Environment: real
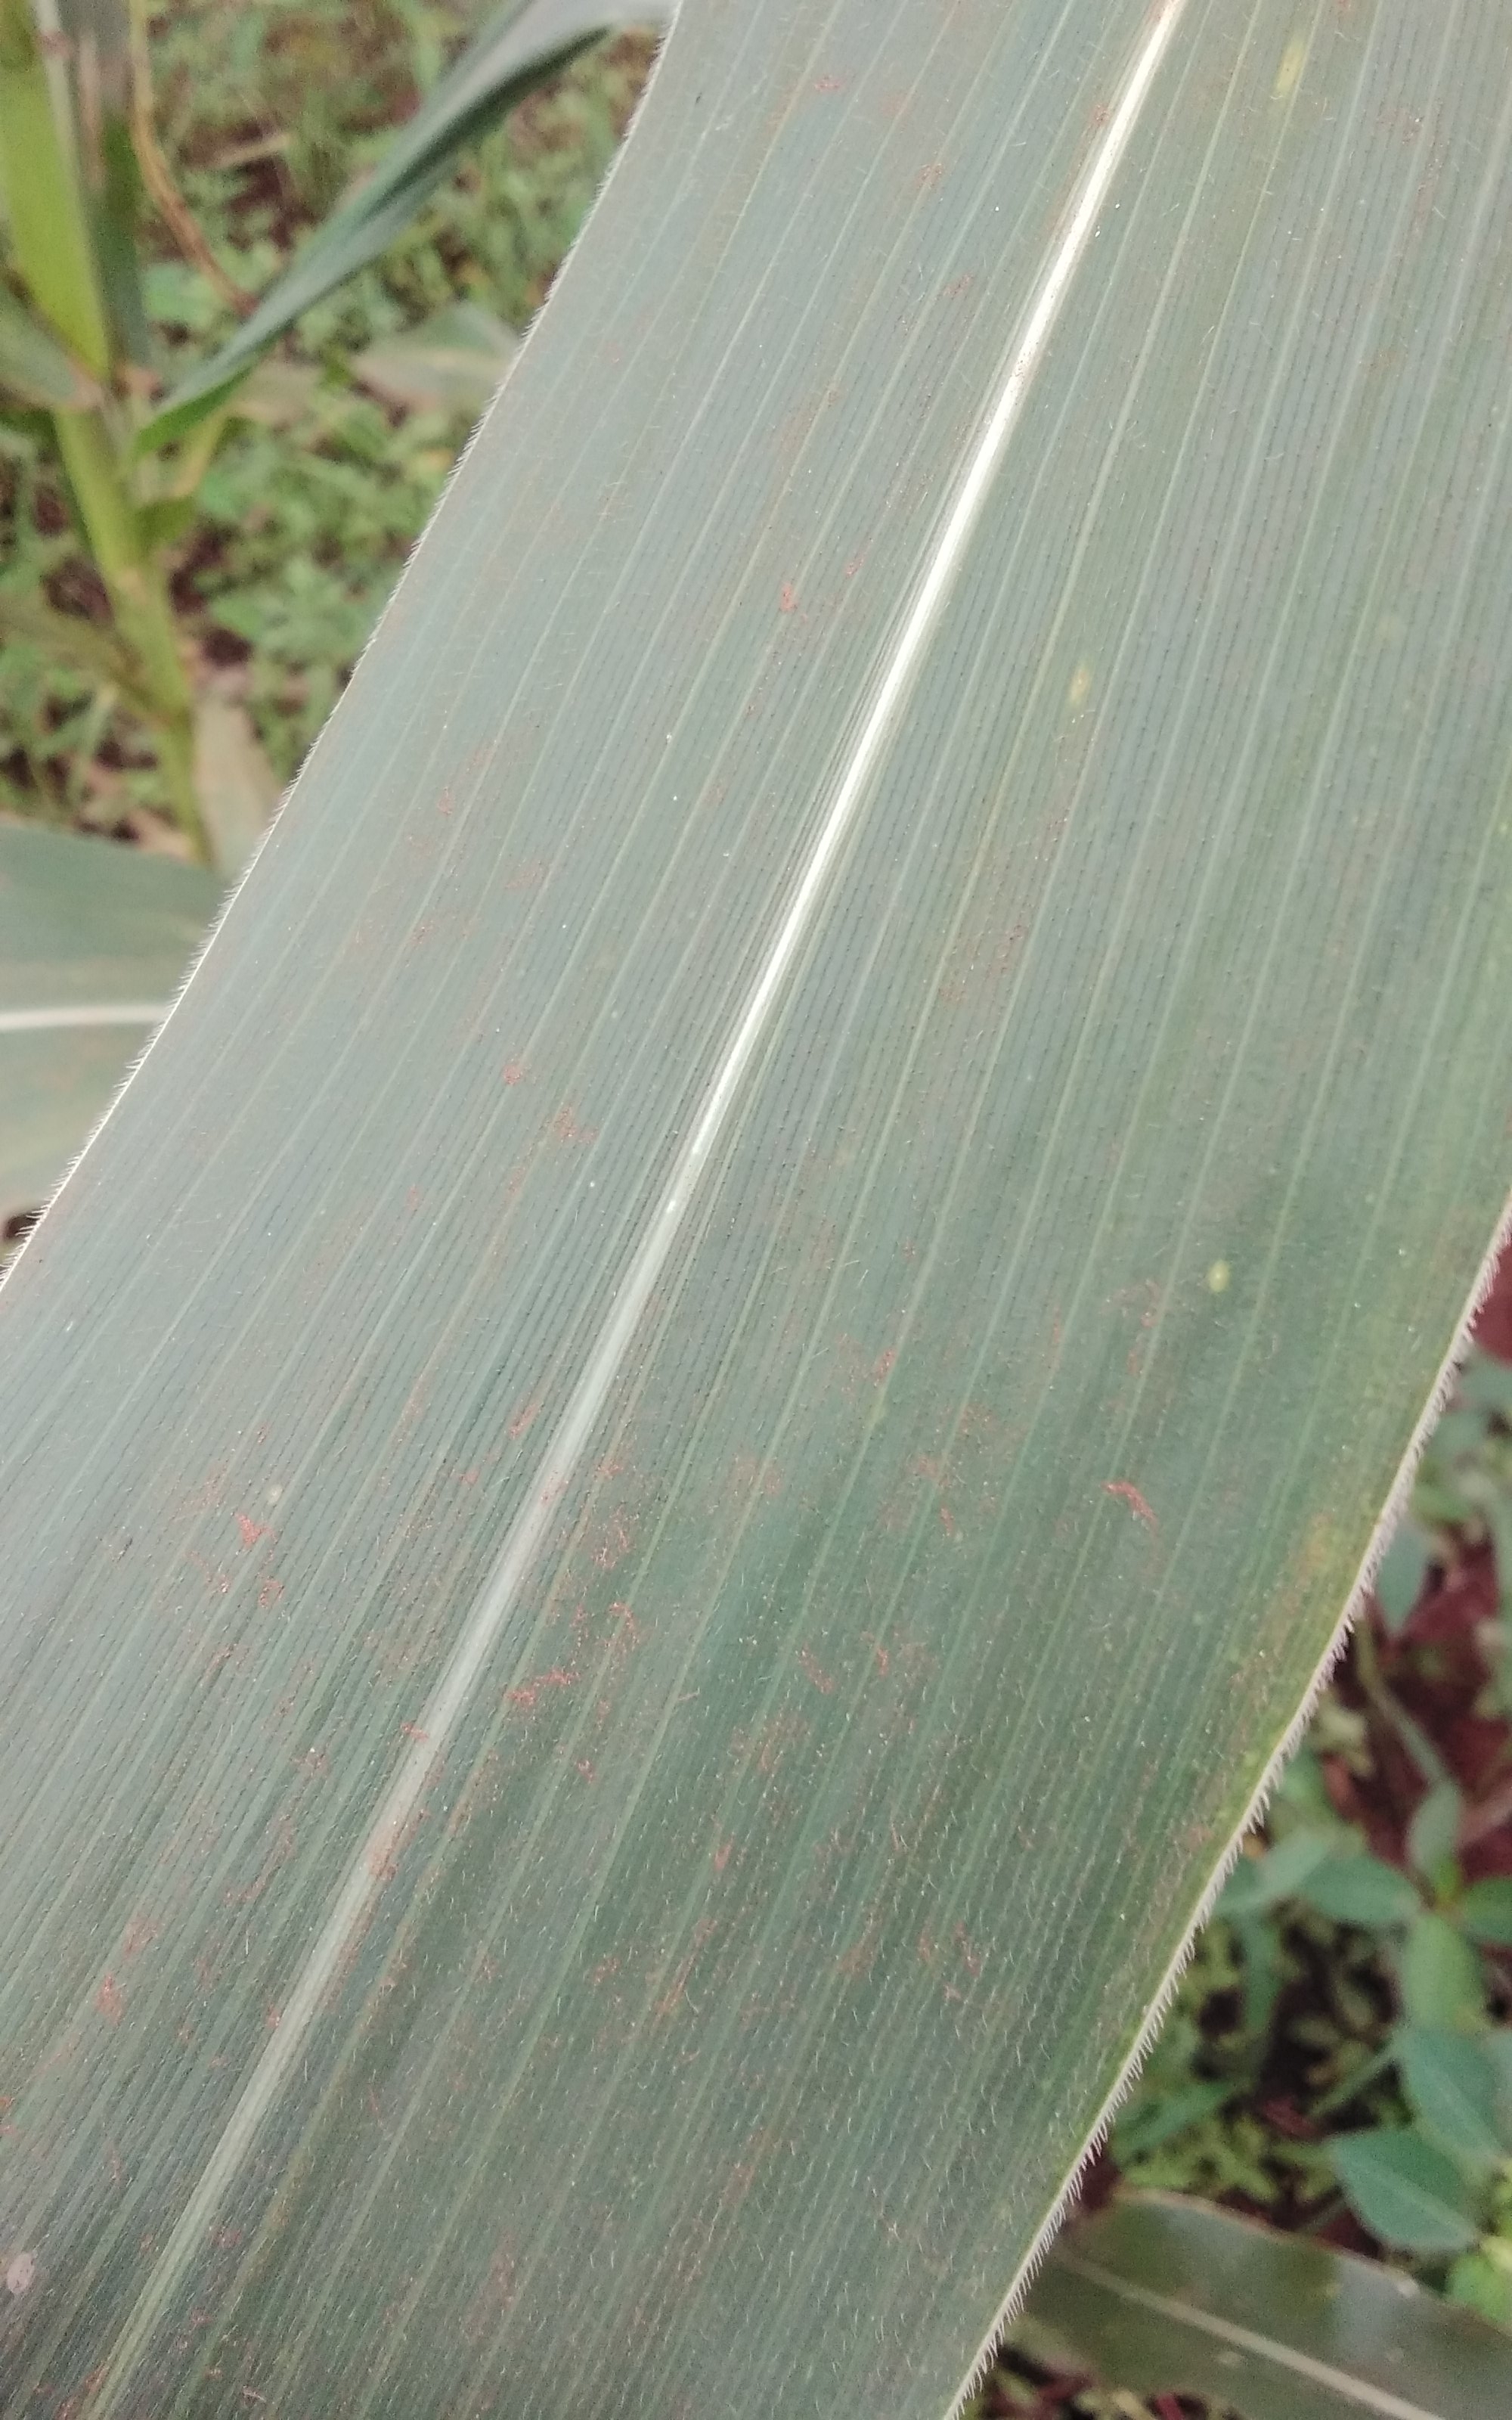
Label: healthy